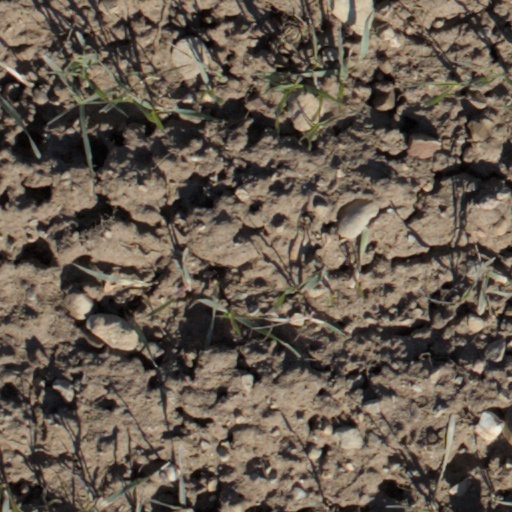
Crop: wheat